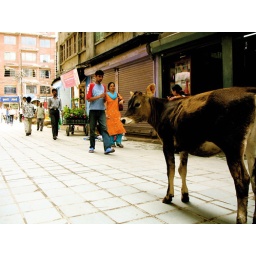
cow in the street